D.D. Williamson

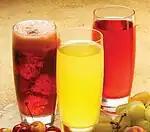
Beverages containing naturally derived food coloring

In 2013, DD Williamson acquired Dupont's Danisco line of natural coloring in yellow, orange and brown hues.